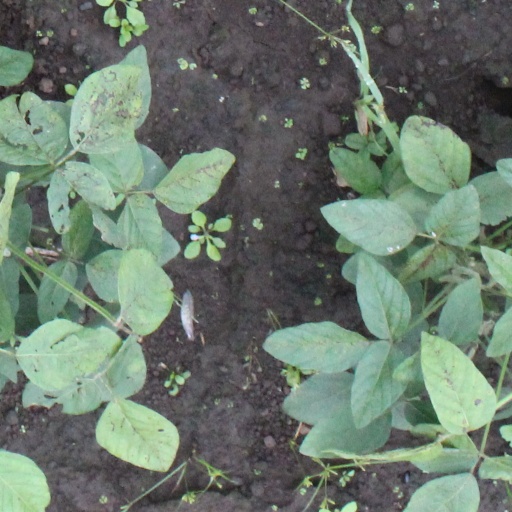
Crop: soybean